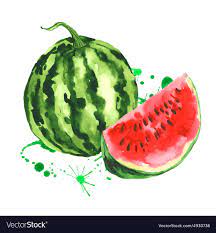
Label: Watermelon